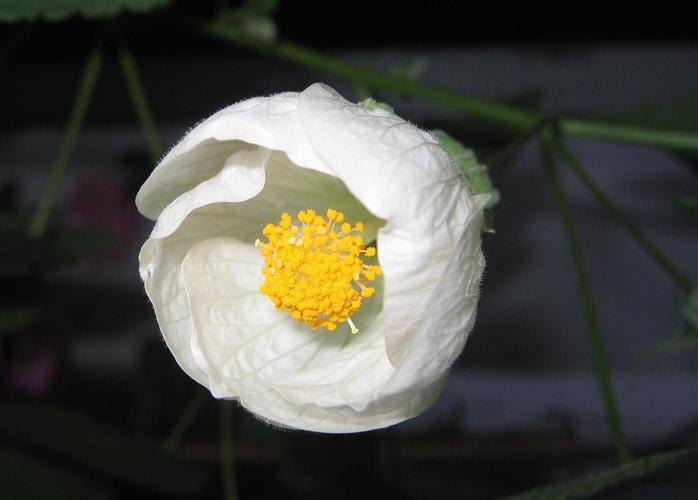
Label: camellia